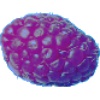
Label: Raspberry 1